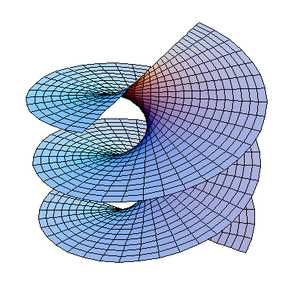
En mathématiques et en physique, une surface minimale est une surface minimisant son aire tout en réalisant une contrainte : un ensemble de points, ou le bord de la surface, est d'avance déterminé. Si un cerceau est retiré d'une bassine d'eau savonneuse, un disque de liquide reste fixé. Un souffle dessus déforme légèrement le disque en une calotte sphérique. Si l'étude fait appel à la mécanique des fluides, le traitement mathématique utilise le langage des surfaces minimales. Usuellement, une définition oblige de préciser le contexte : quel est l'espace ambiant ? quel sens donner à la notion d'aire ? à la minimisation ?
Un hélicoïde est une surface s'appuyant sur une hélice et sur un axe. Elle fut découverte par Jean-Baptiste Marie Meusnier de La Place en 1776.